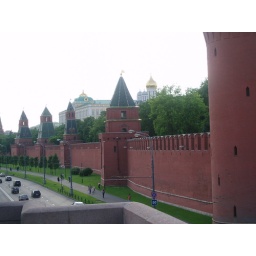
Along the Kremlin wall in Moscow. I was standing on an overpass across the street.